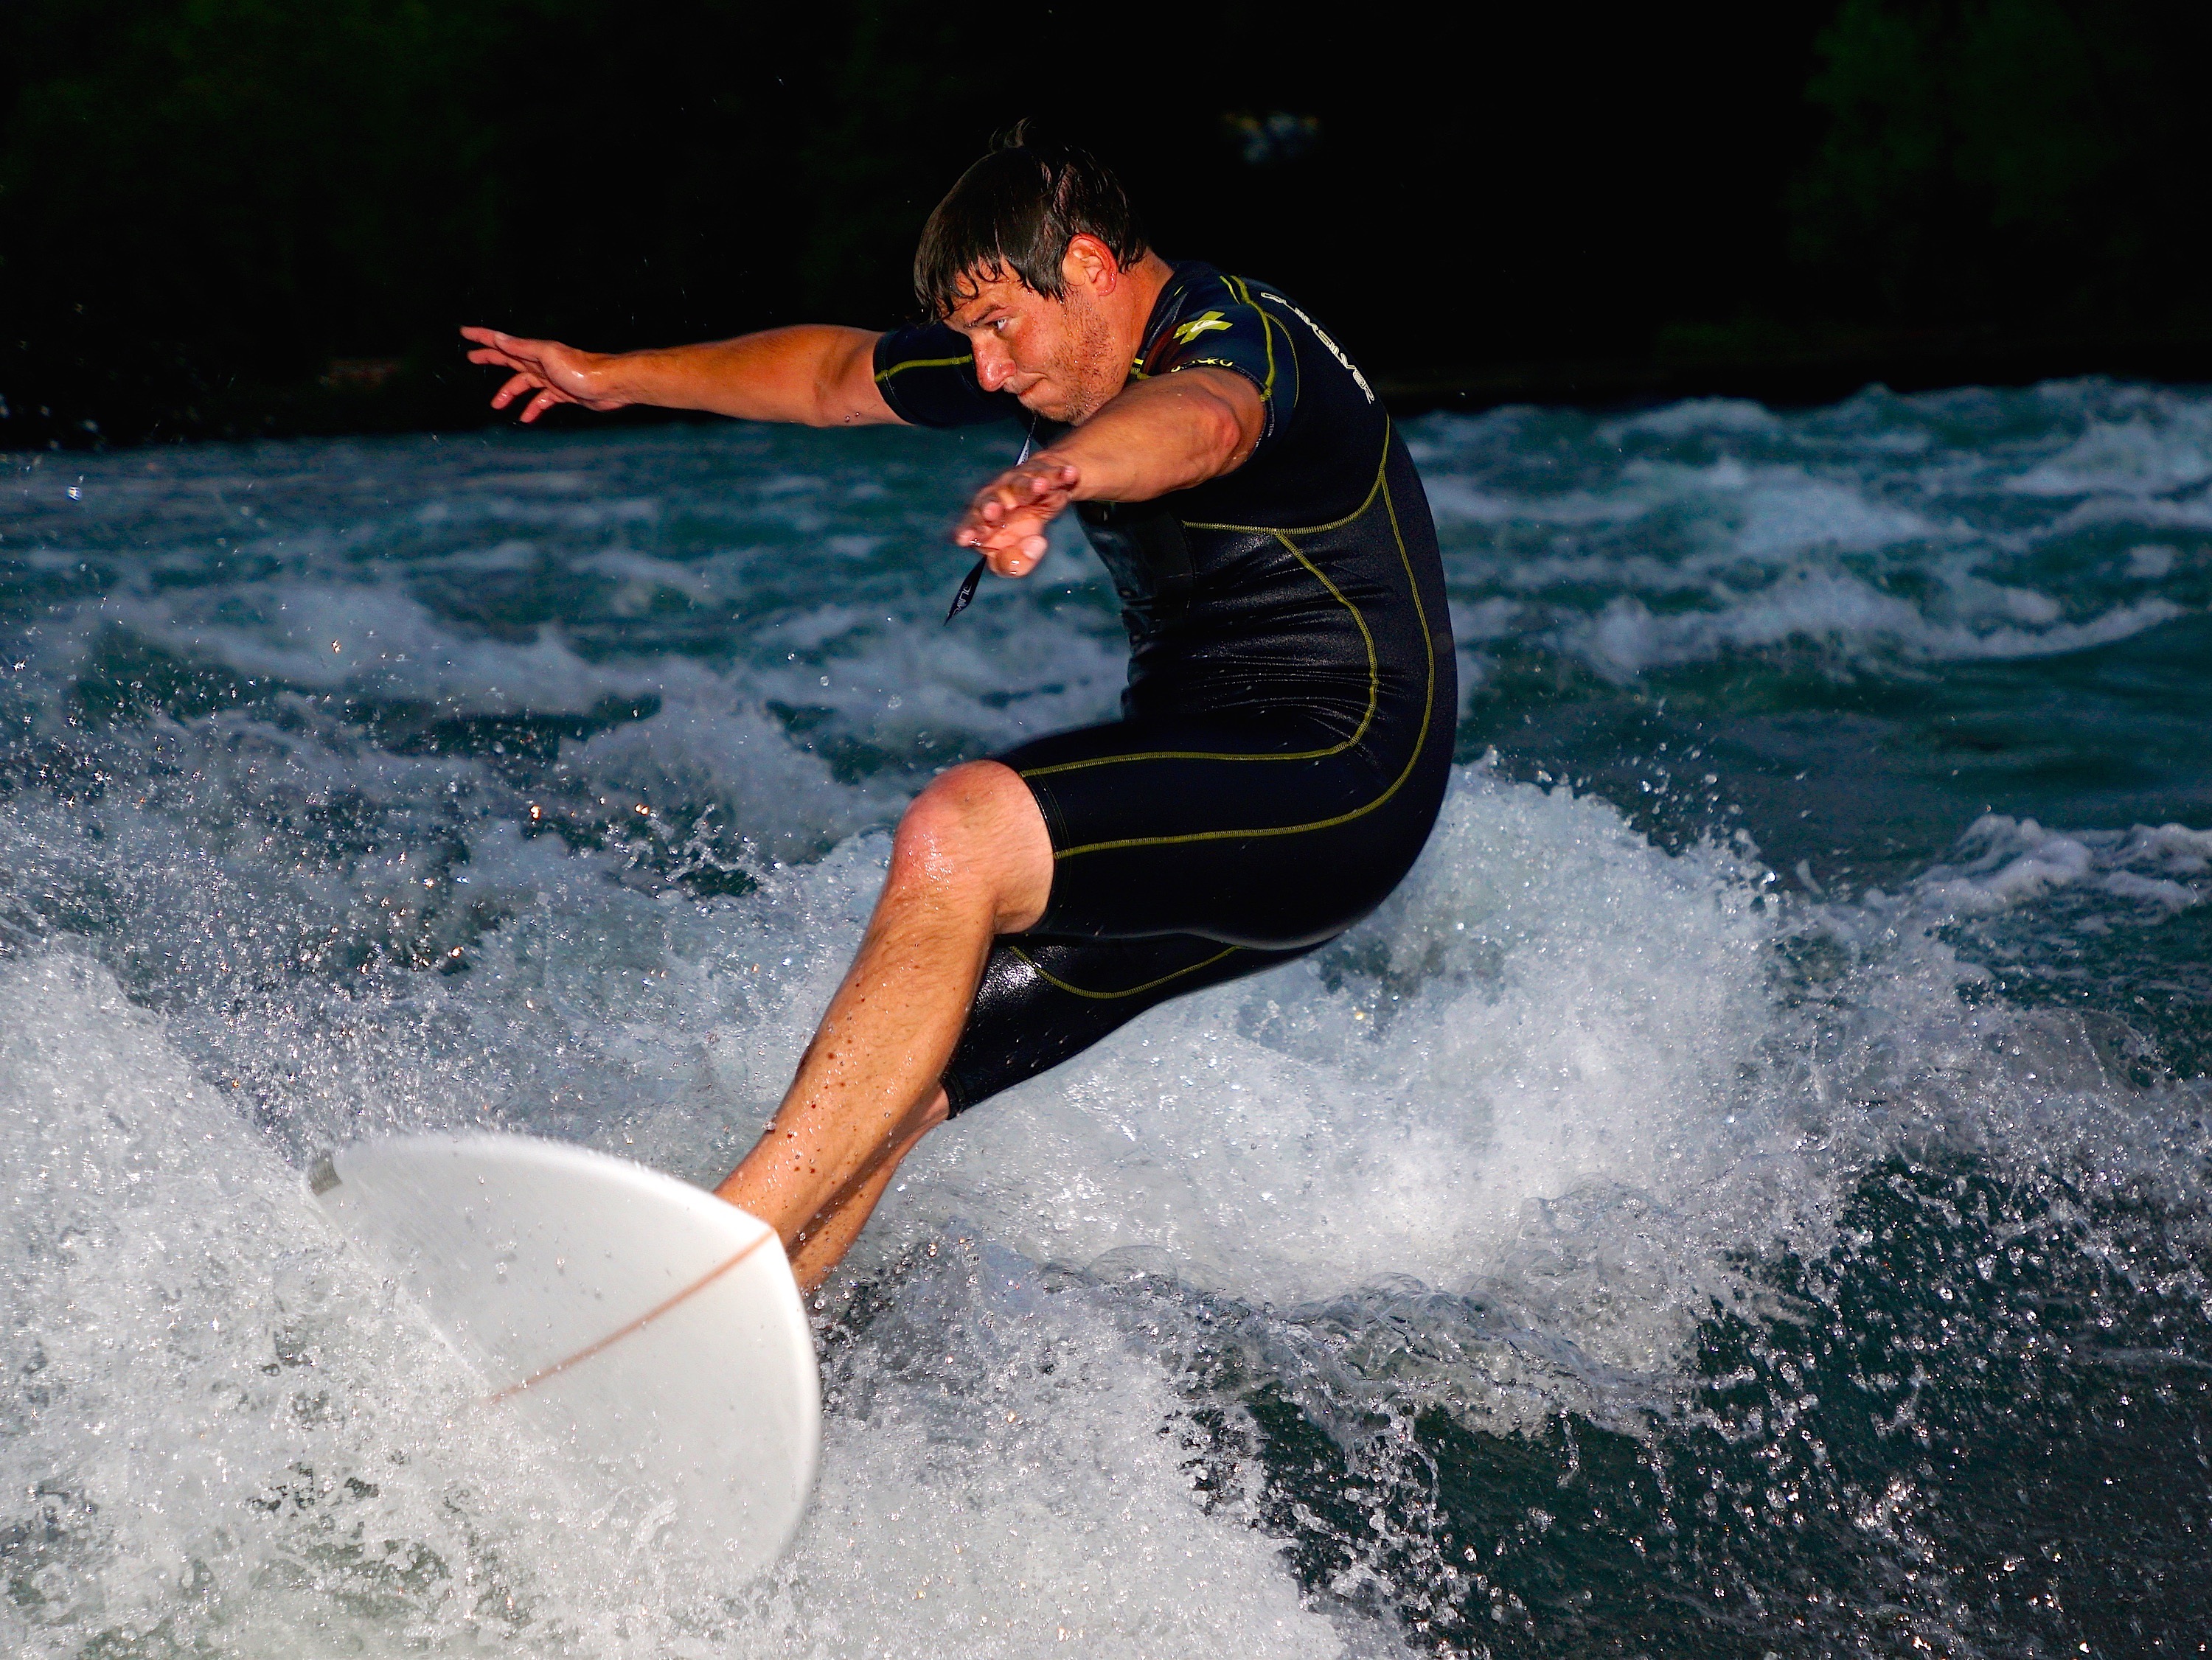
night, wave, river, surfer, twilight, surf, surfing, paddle, surfboard, extreme sport, wakeboarding, sports, wetsuit, boating, skimboarding, water sport, waterskiing, wind wave, boardsport, surfing equipment and supplies, surface water sports, towed water sport, wakesurfing